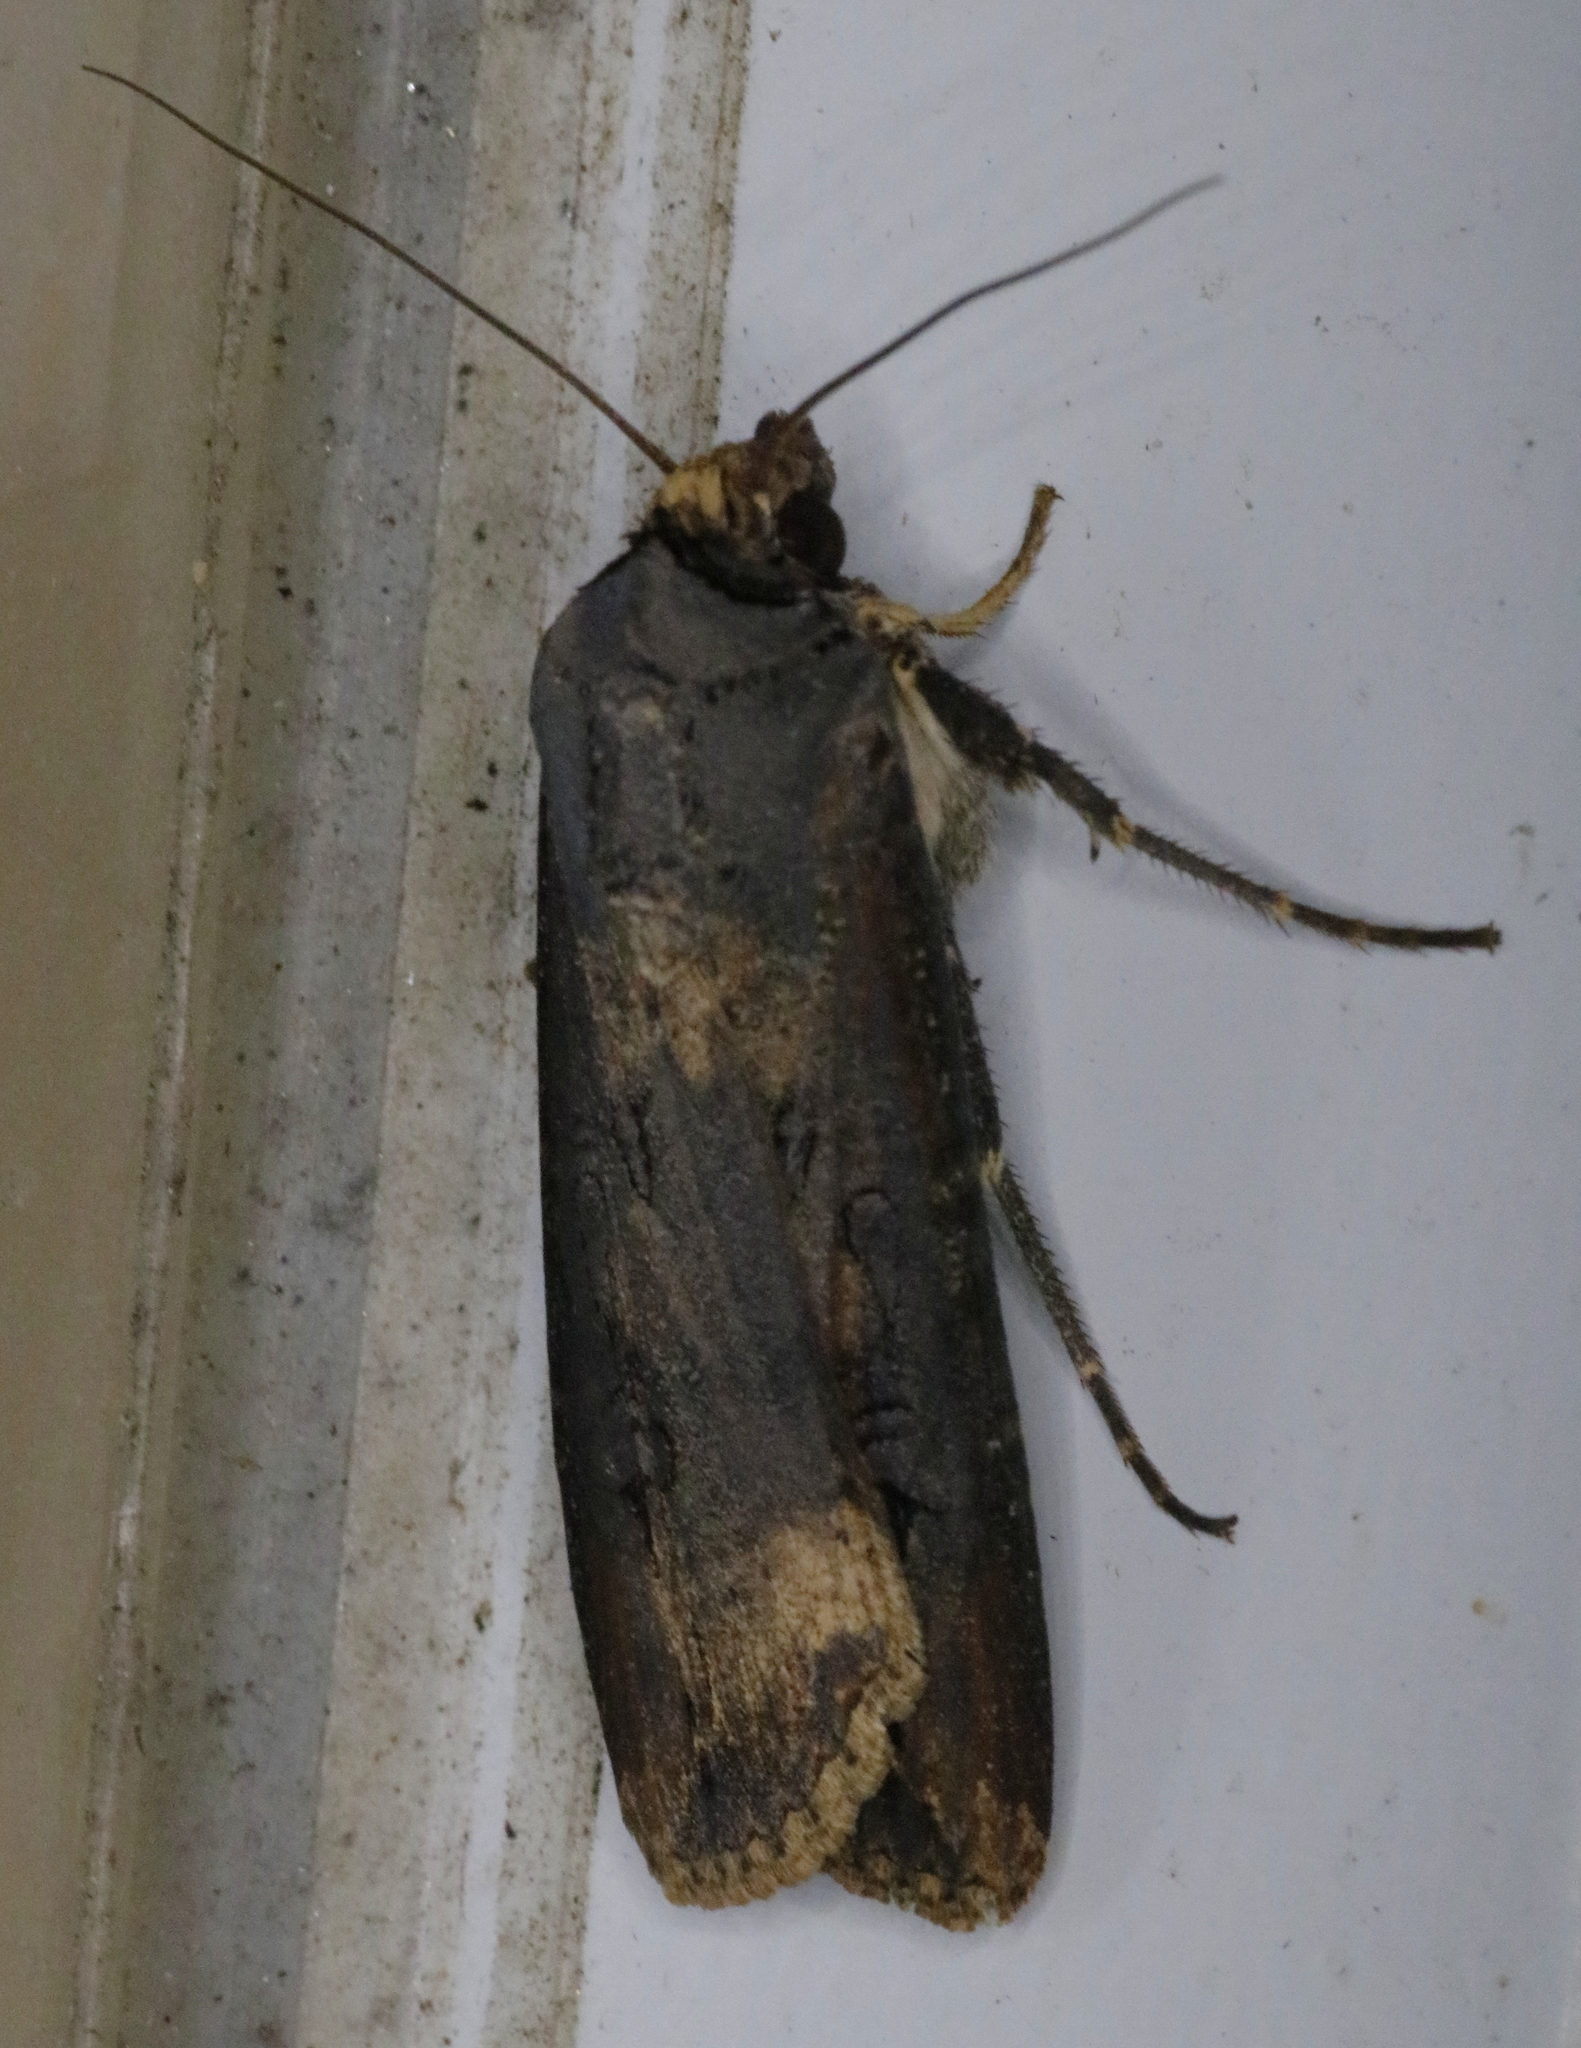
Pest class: cutworms